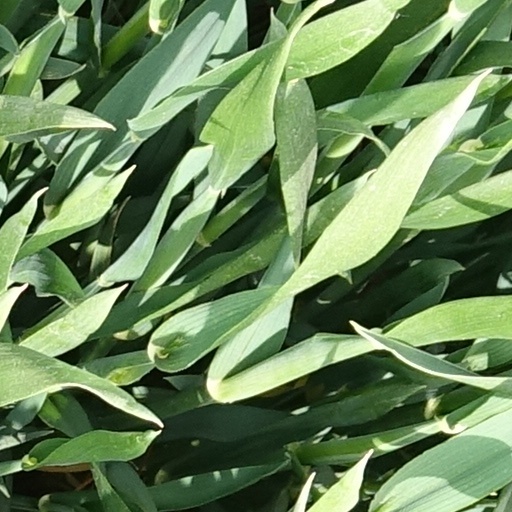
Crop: wheat